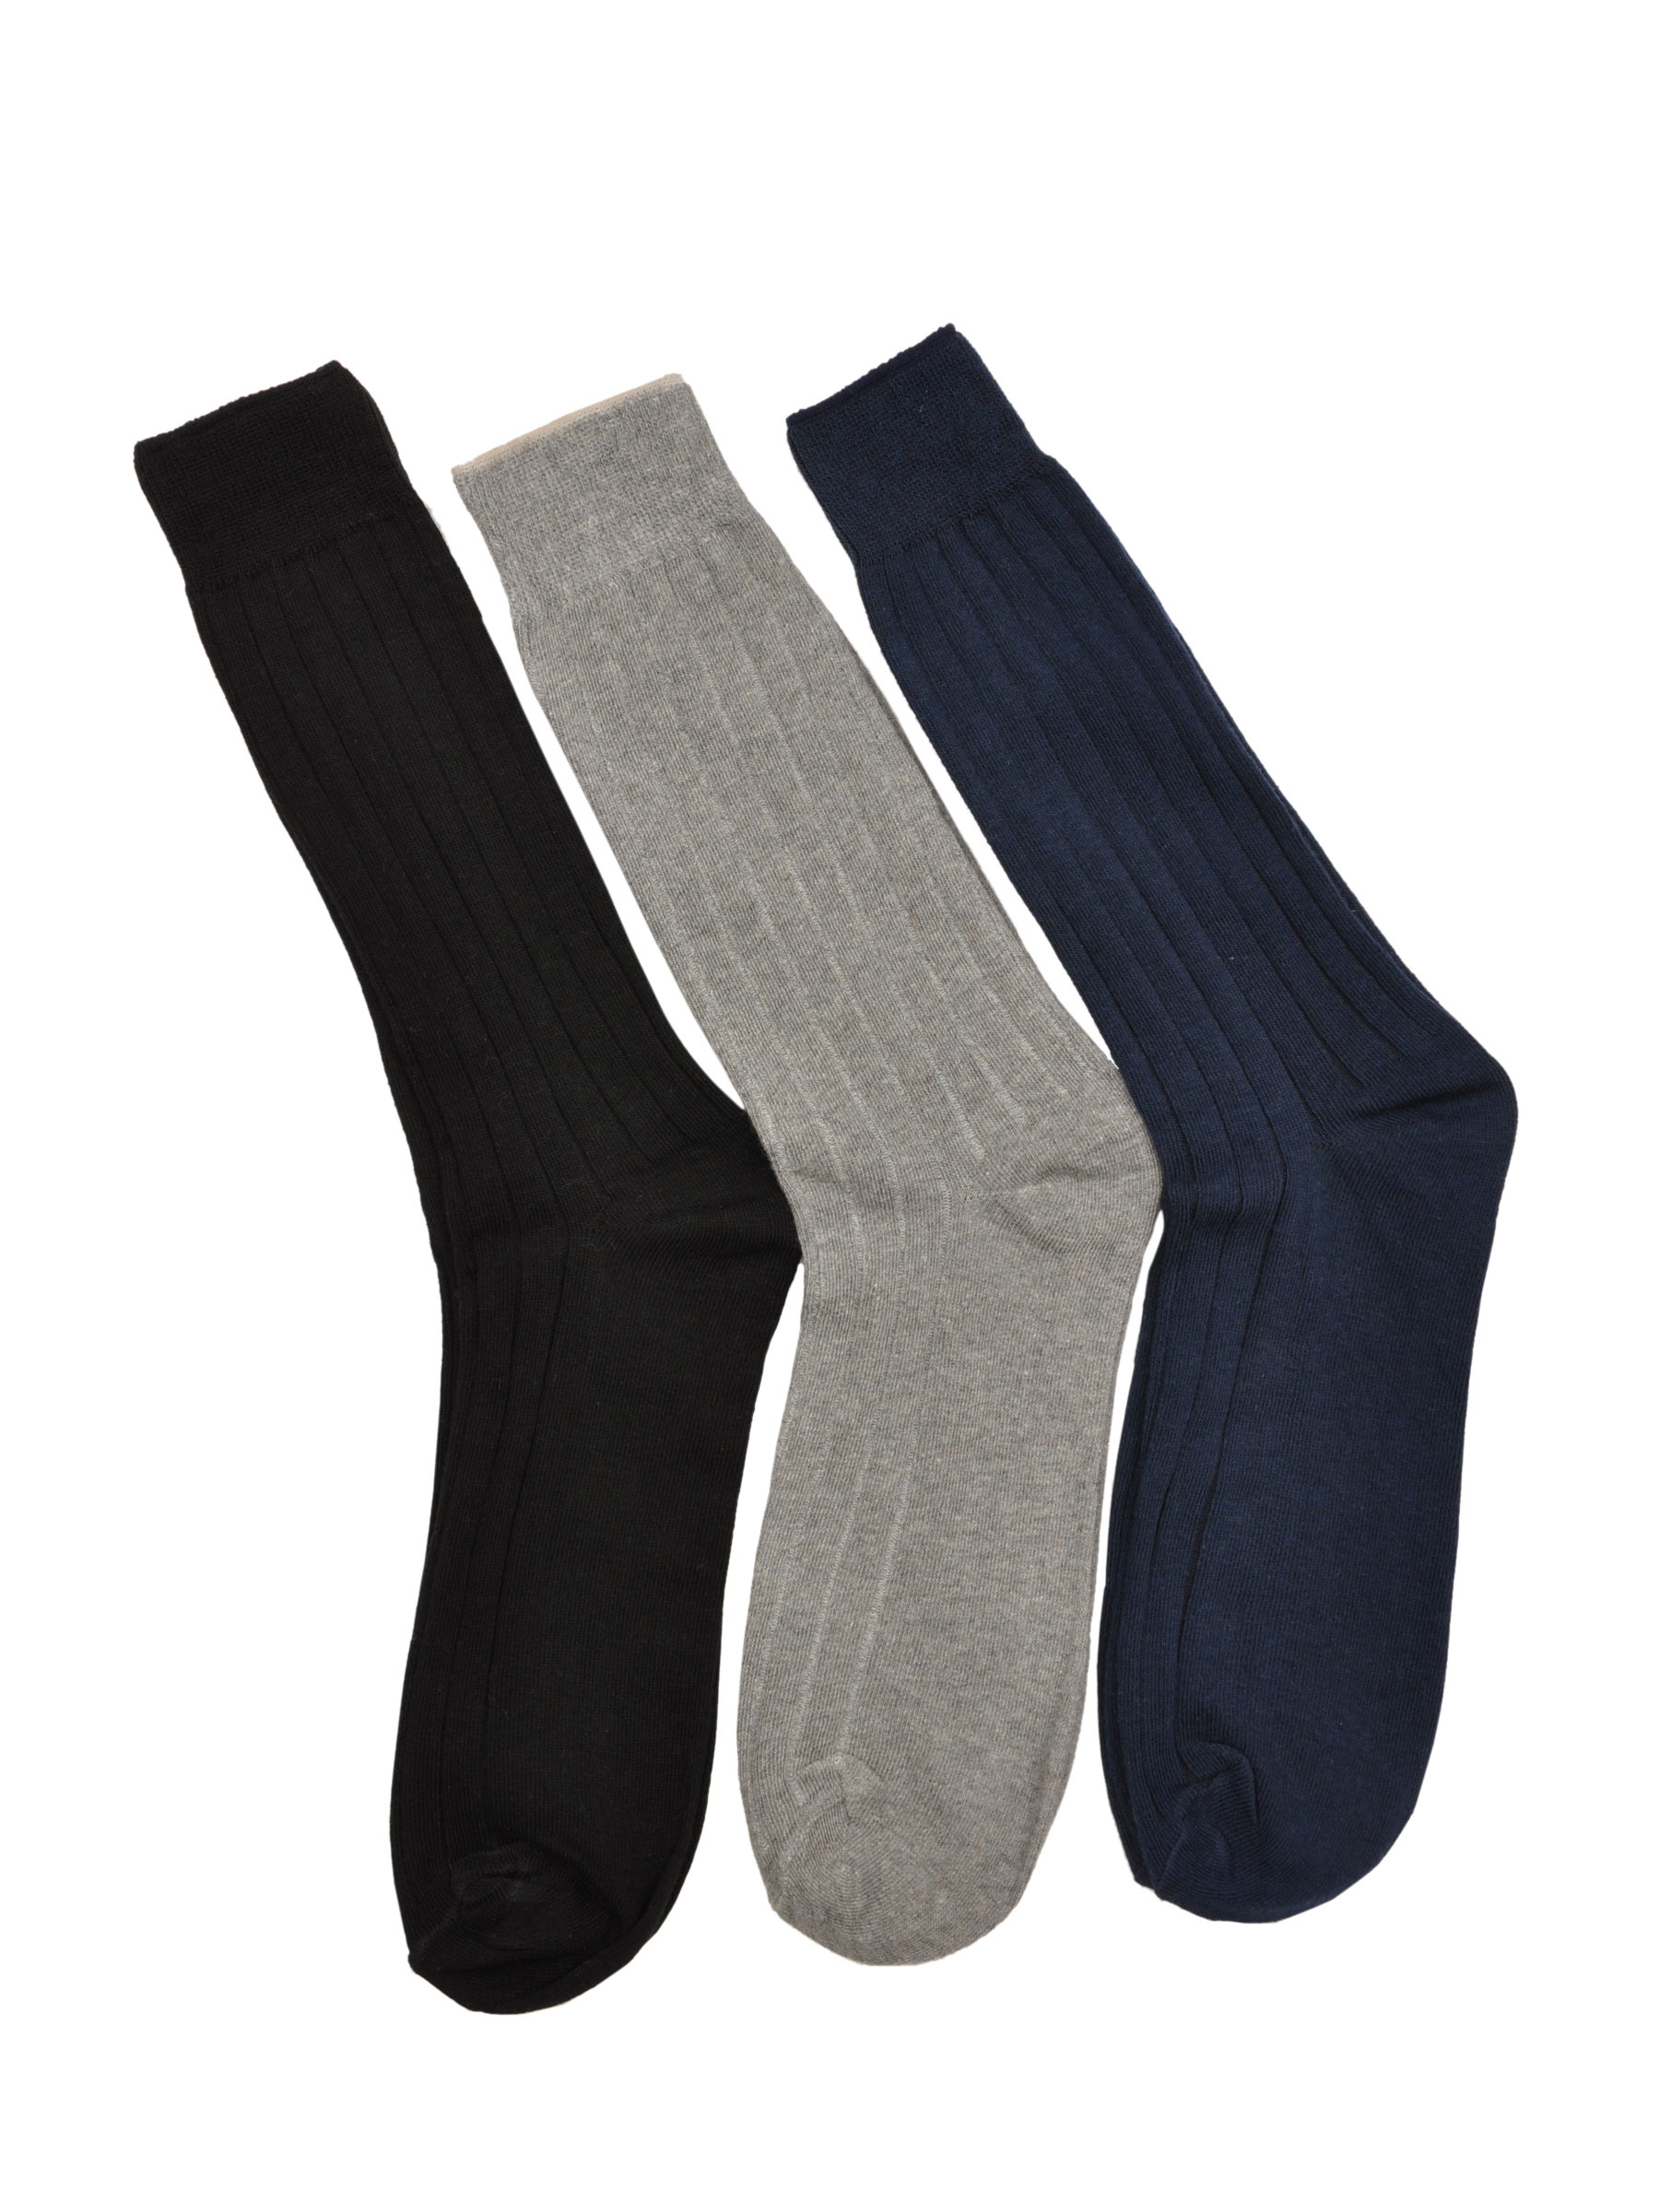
Reid & Taylor Men Solid Black Socks
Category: Accessories / Socks / Socks
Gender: Men
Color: Black
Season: Summer 2016
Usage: Formal